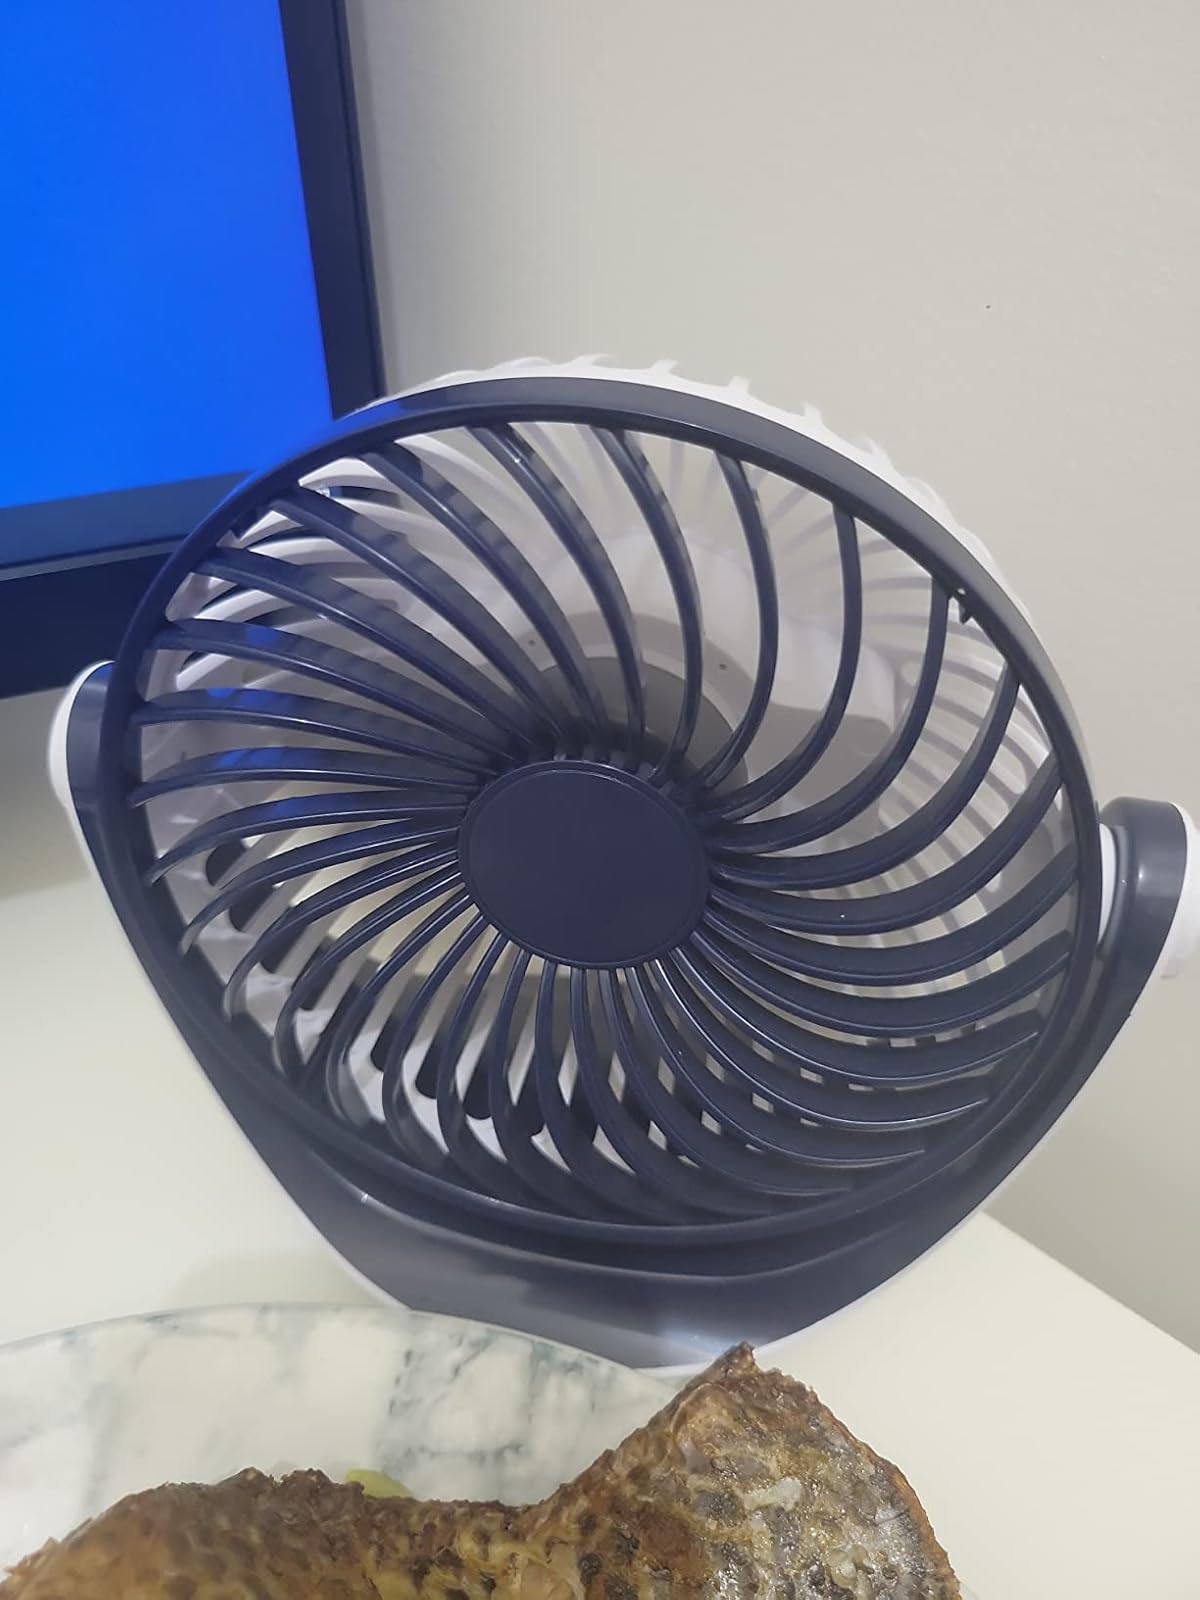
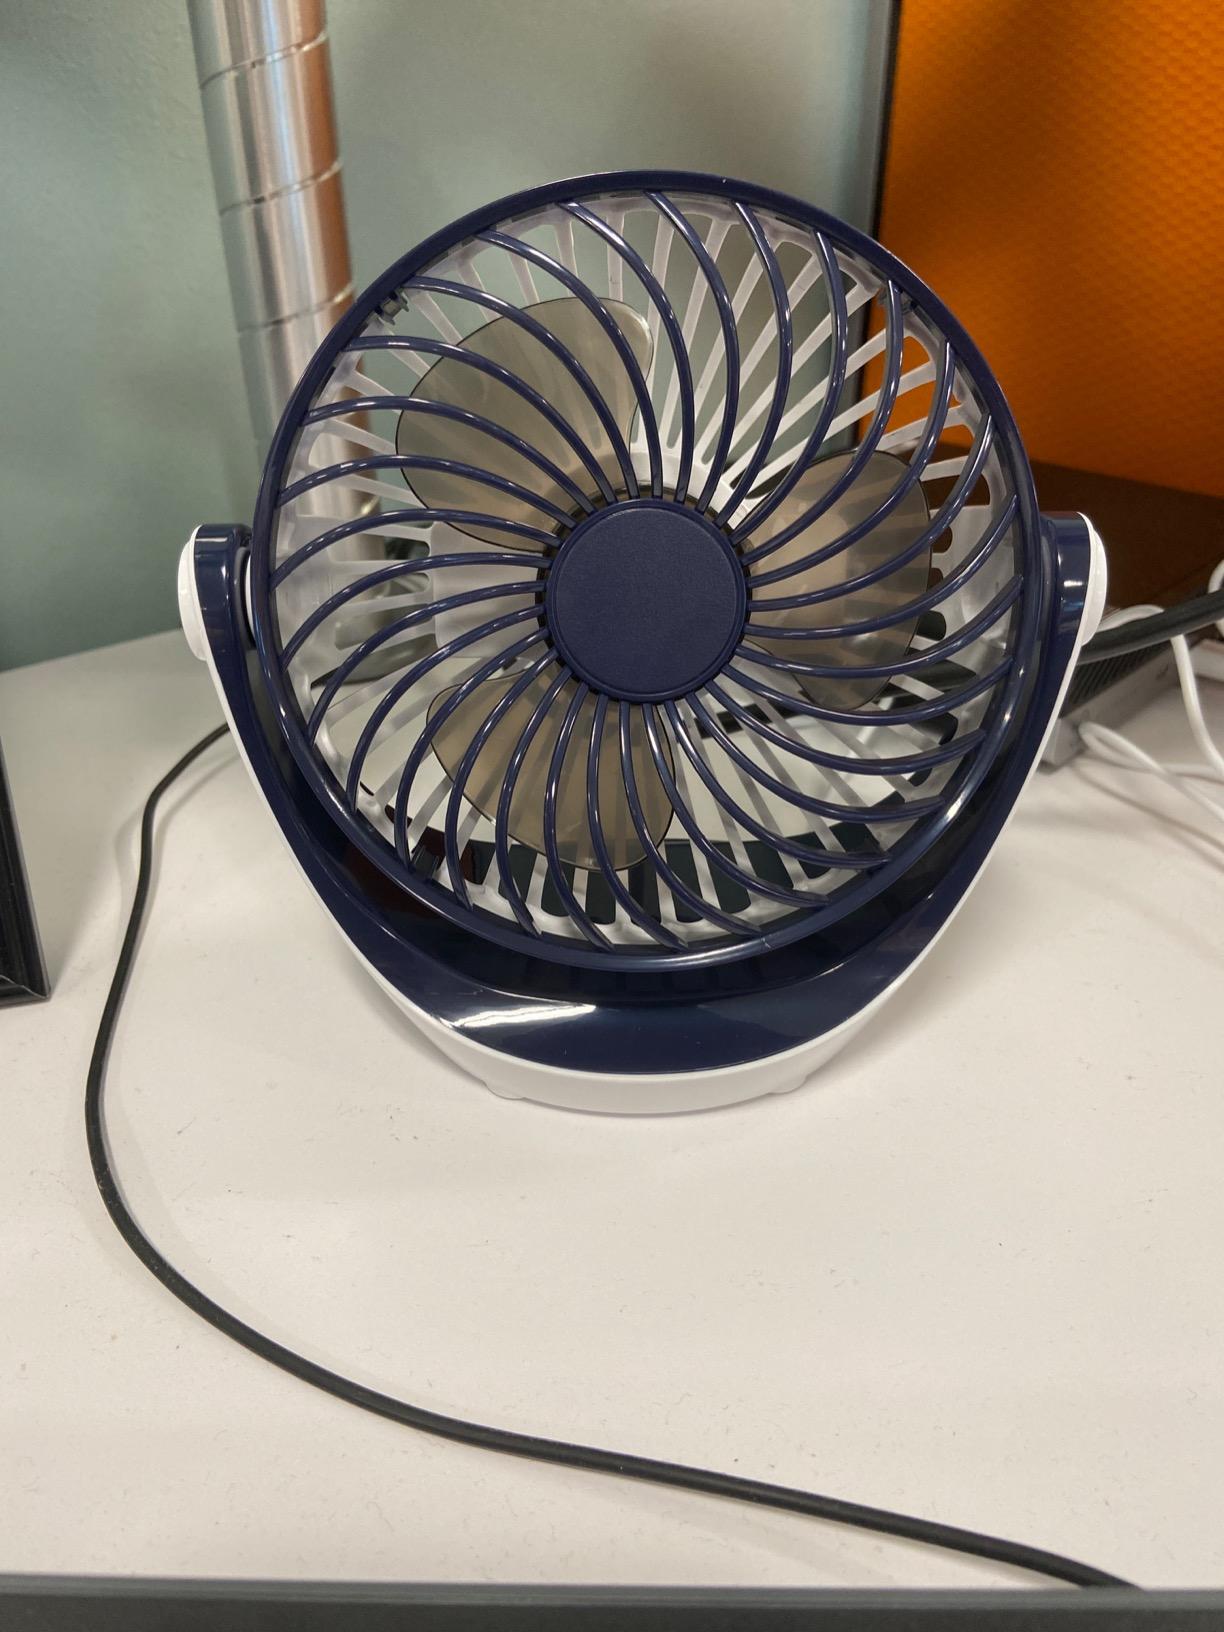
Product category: fan
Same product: yes